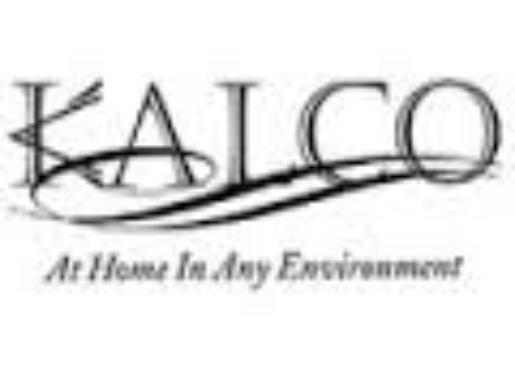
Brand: Kalco
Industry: Necessities